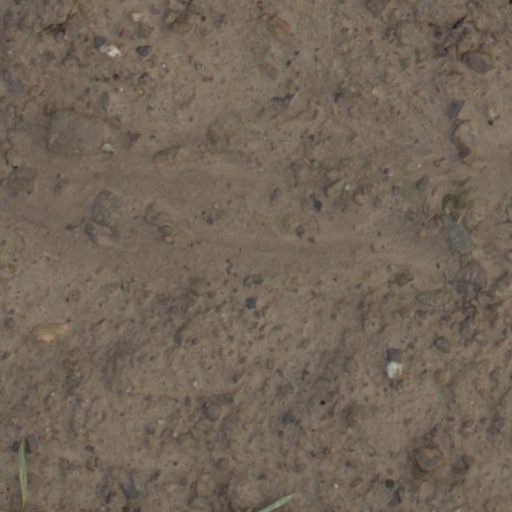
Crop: wheat